Rendezvous fish

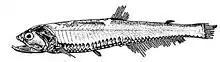
Drawing

The rendezvous fish has a dark dorsum, with silver flanks and a black pigment on the outer caudal rays. Its length is maximum . It has a large mouth and medium-sized eyes. It has two rows of photophores on its body. It has 10–14 dorsal soft rays, 27–34 anal soft rays and 43–45 vertebrae. It has an adipose fin.